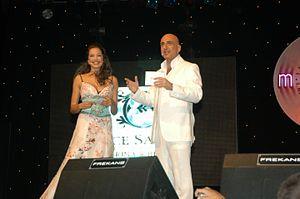
Ahmet Serhat Hacıpaşalıoğlu, connu sous le mononyme de Serhat, né le 24 octobre 1964 à Istanbul, est un chanteur, producteur et animateur de télévision turc.